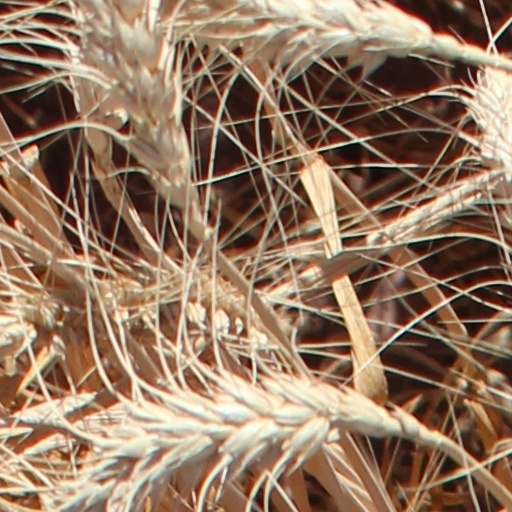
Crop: wheat